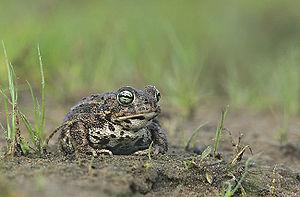
Le Site de Grand Intérêt Biologique des Viviers, plus connu sous le nom de Terril des Viviers est un ancien site de charbonnage s'étendant à l'est de Gilly, section de la ville de Charleroi.